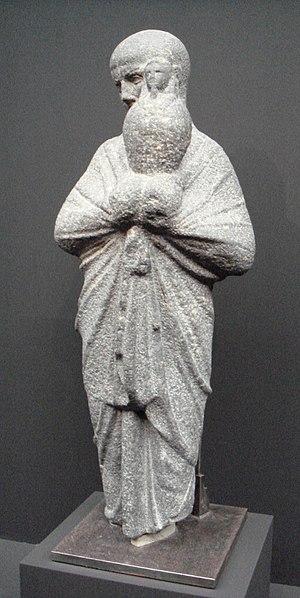
Les dieux et déesses de l’Égypte antique représentent une foule considérable de plus d'un millier de puissances surnaturelles ; divinités cosmogoniques, divinités provinciales, divinités locales, divinités funéraires, personnification de phénomènes naturels ou de concepts abstraits, ancêtres déifiés, démons, génies, divinités étrangères importées, etc. Le terme égyptien pour dieu est netjer et son plus ancien hiéroglyphe représente vraisemblablement un mat enveloppé de bandelettes de tissu. Pour désigner le concept de la divinité, les glyphes alternatifs sont le faucon sur un perchoir et un personnage accroupi. D'autres termes existent pour désigner une divinité, tel baou ou sekhem mais leur diffusion a été de moindre importance.
Alexandrie est une ville d'Égypte. En 2010, elle comptait plus de 4 300 000 habitants. Elle a été fondée par Alexandre le Grand en 331 avant notre ère. Dans l’Antiquité, elle a été la capitale du pays, un grand centre de commerce et un des plus grands foyers culturels hellénistiques de la mer Méditerranée centré sur la fameuse bibliothèque, qui fonda sa notoriété. C'est actuellement la deuxième ville la plus peuplée du pays après Le Caire.
Canope, dieu des eaux chez les Égyptiens honoré, entre autres, dans la ville de Canope.